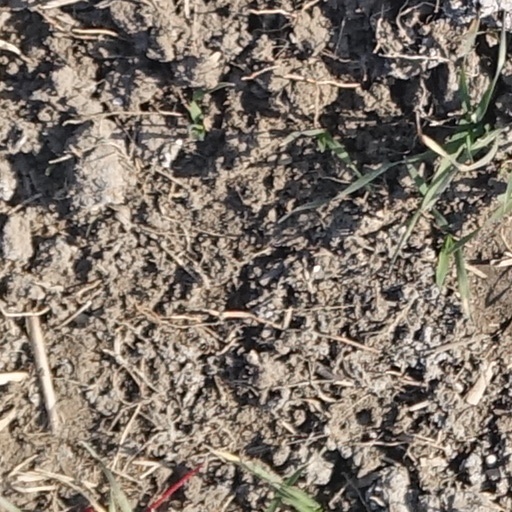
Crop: wheat